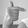
ASL letter: T